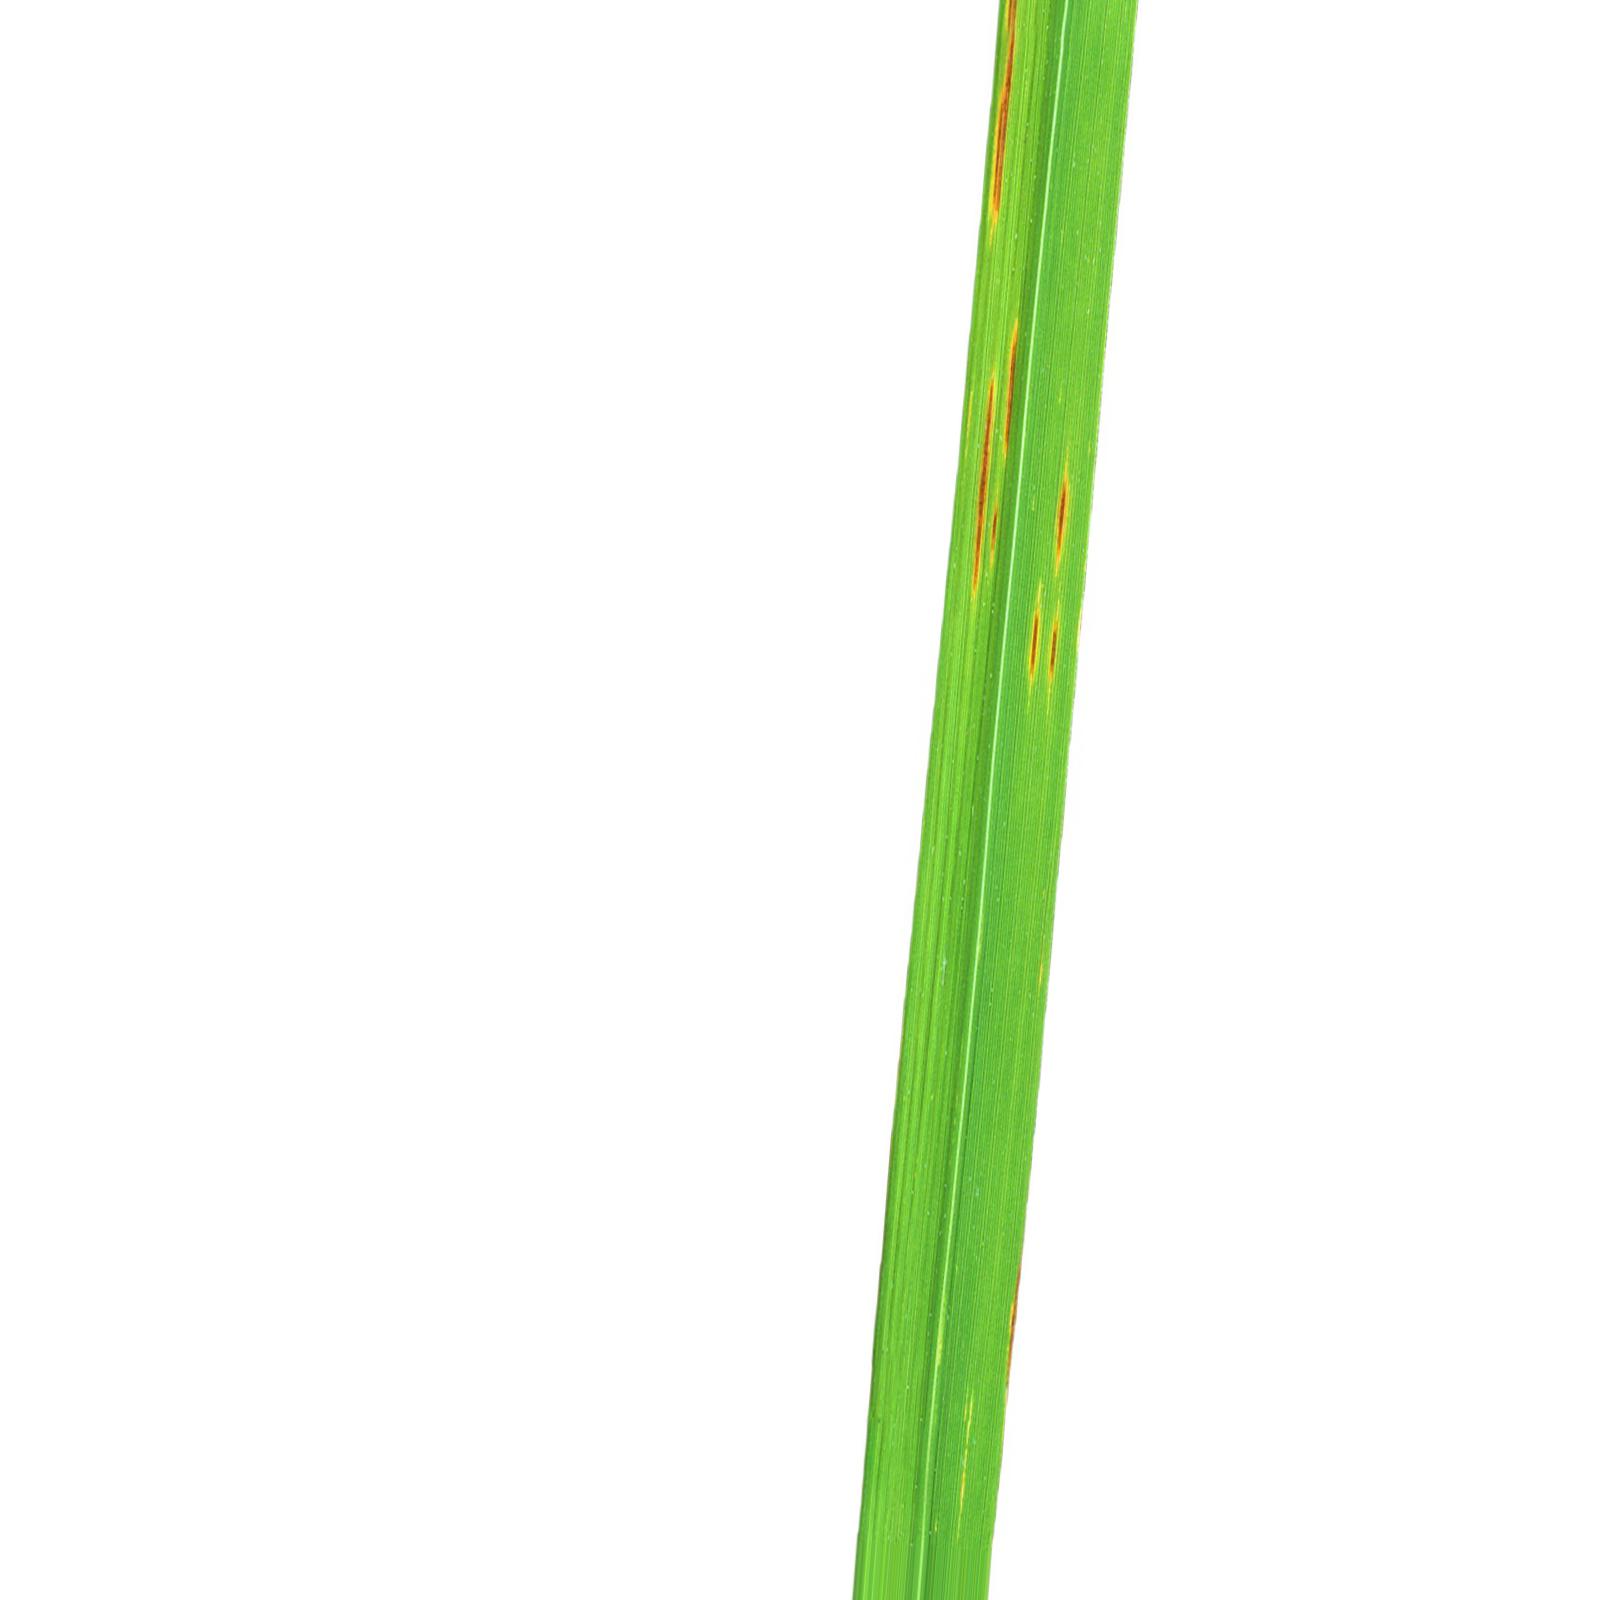
Nhãn: Bệnh Gạch Nâu ( Narrow Brown Spot )